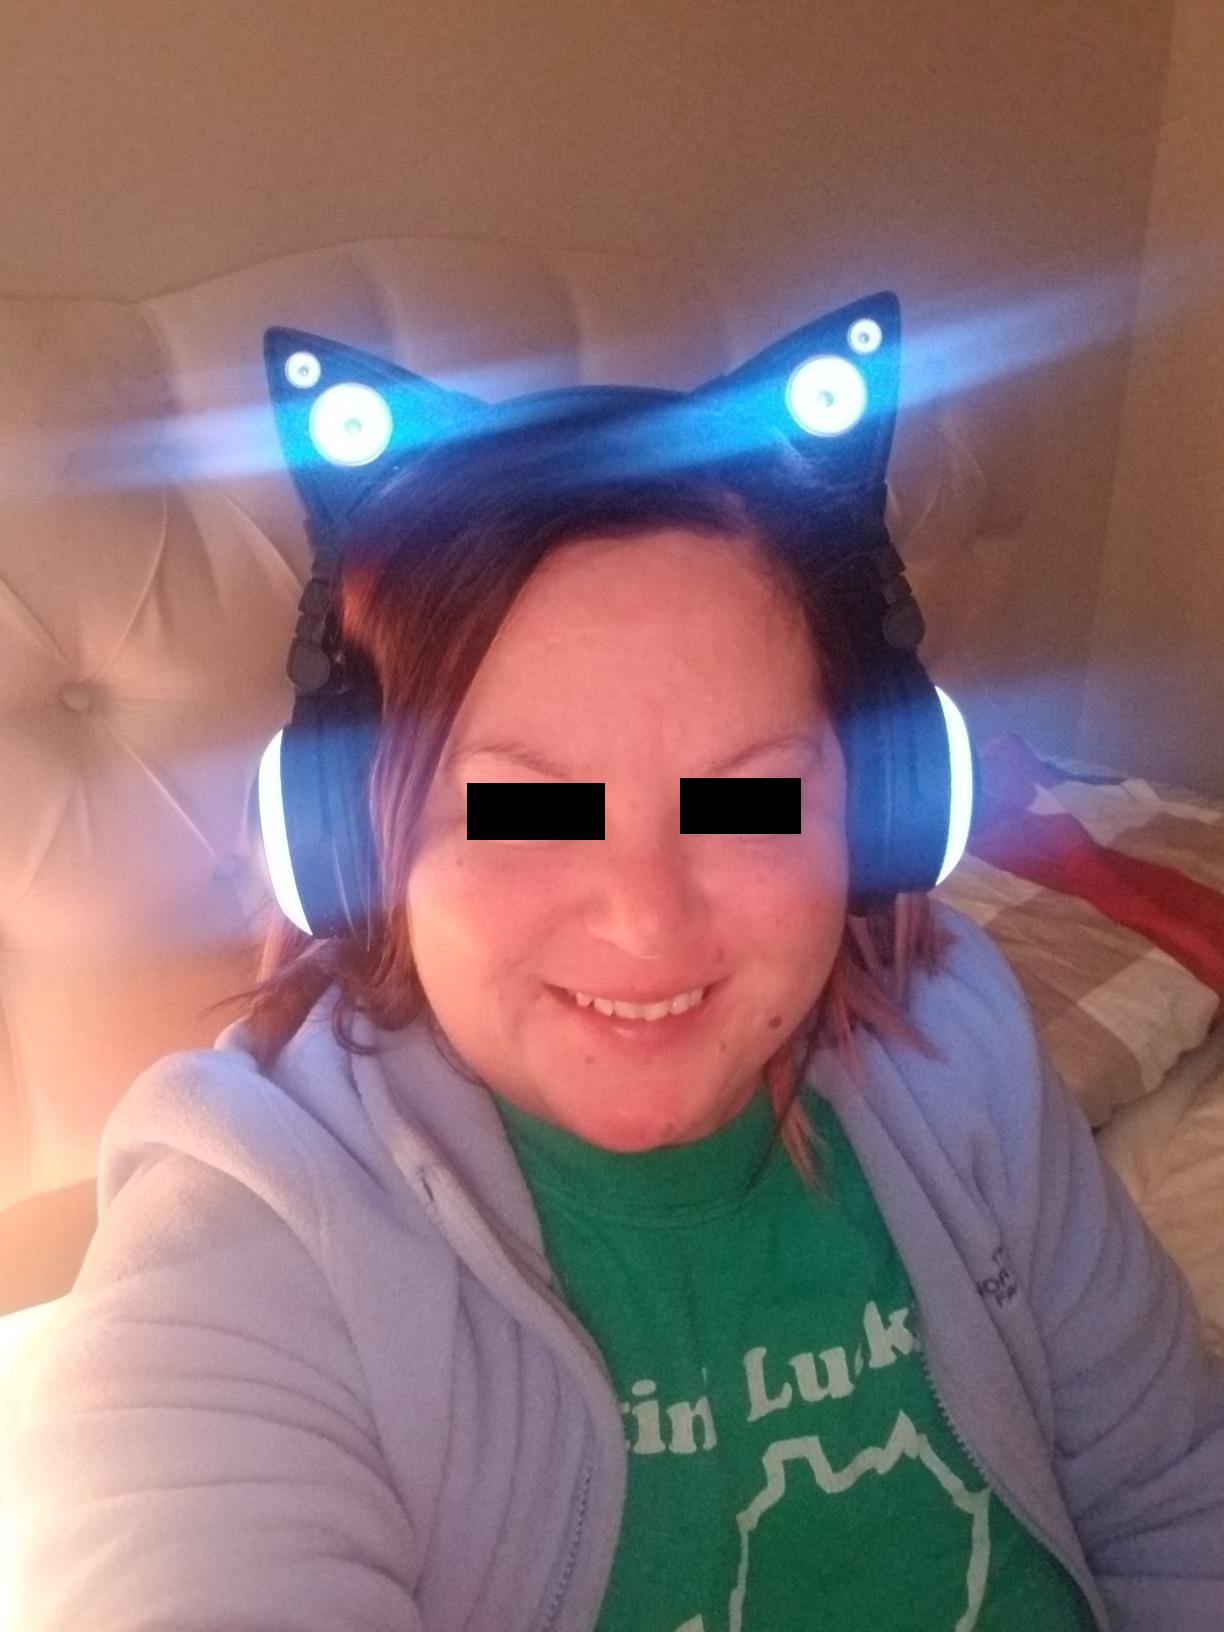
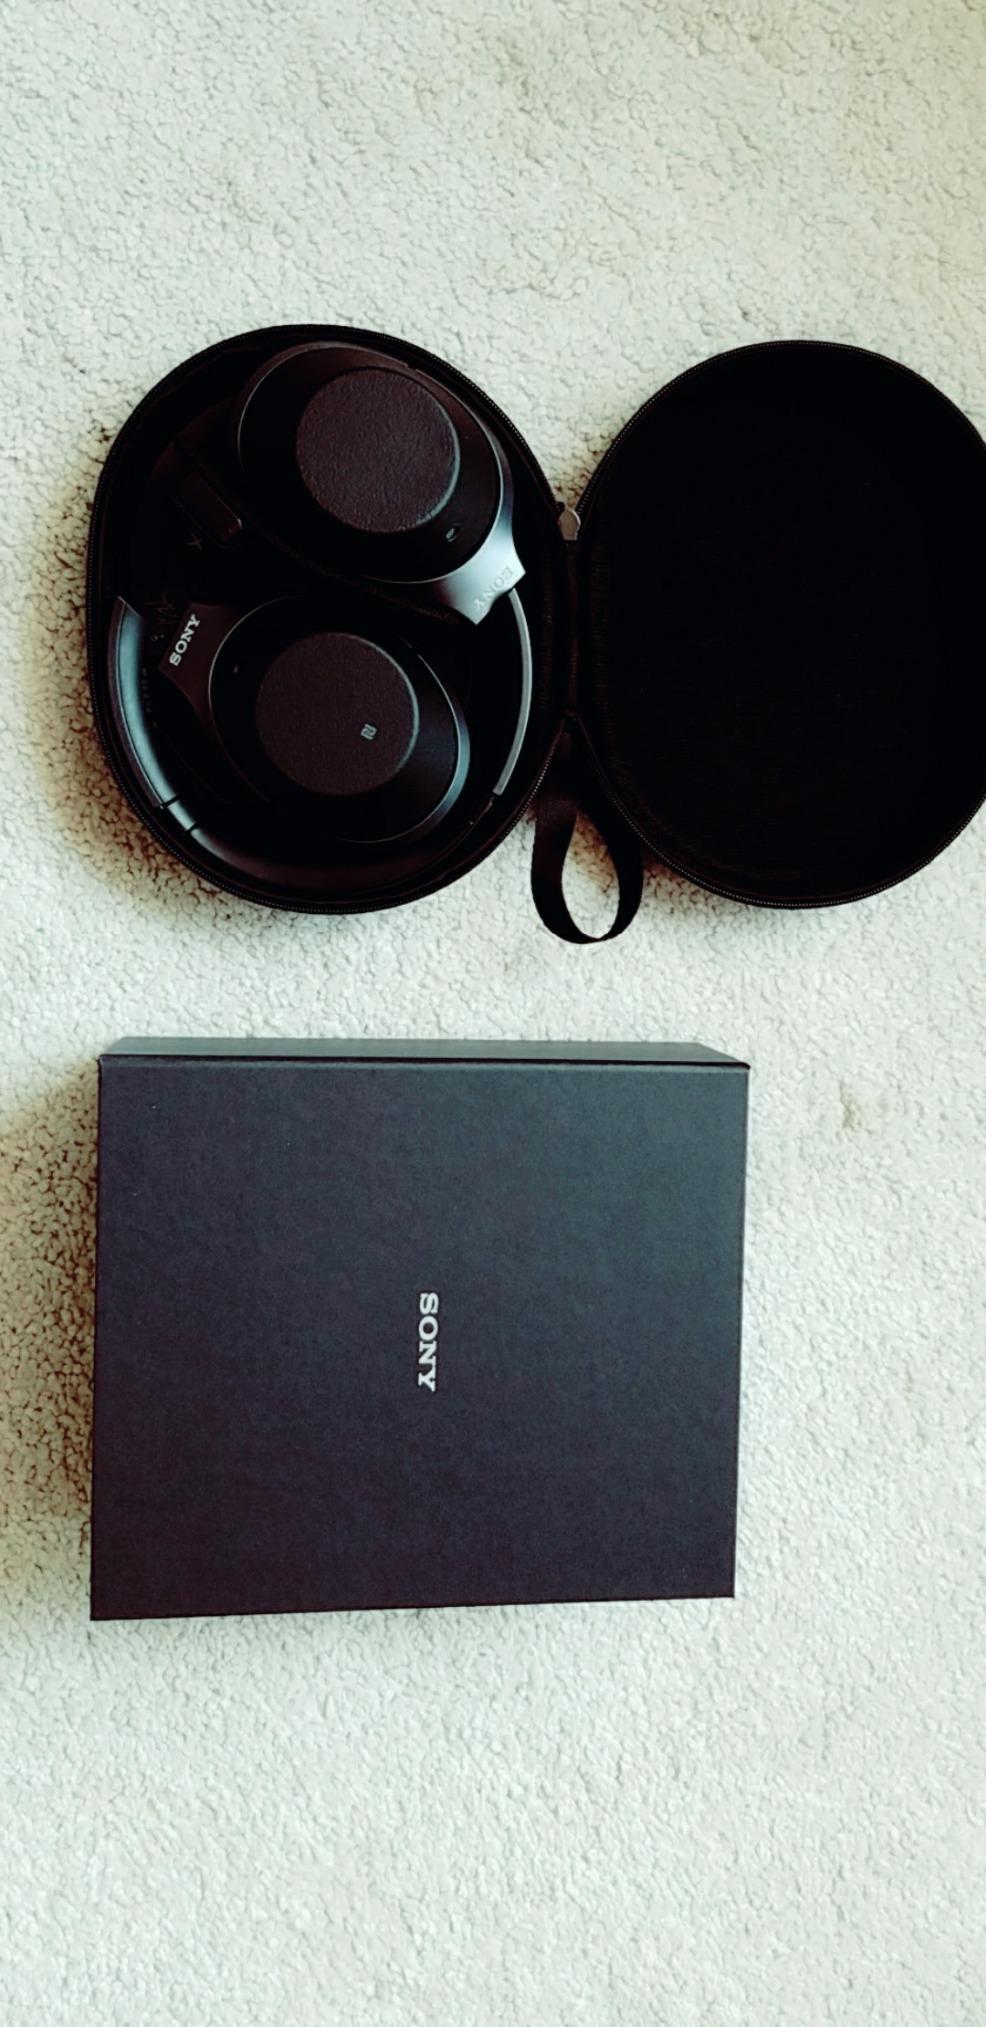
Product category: headphones
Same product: no